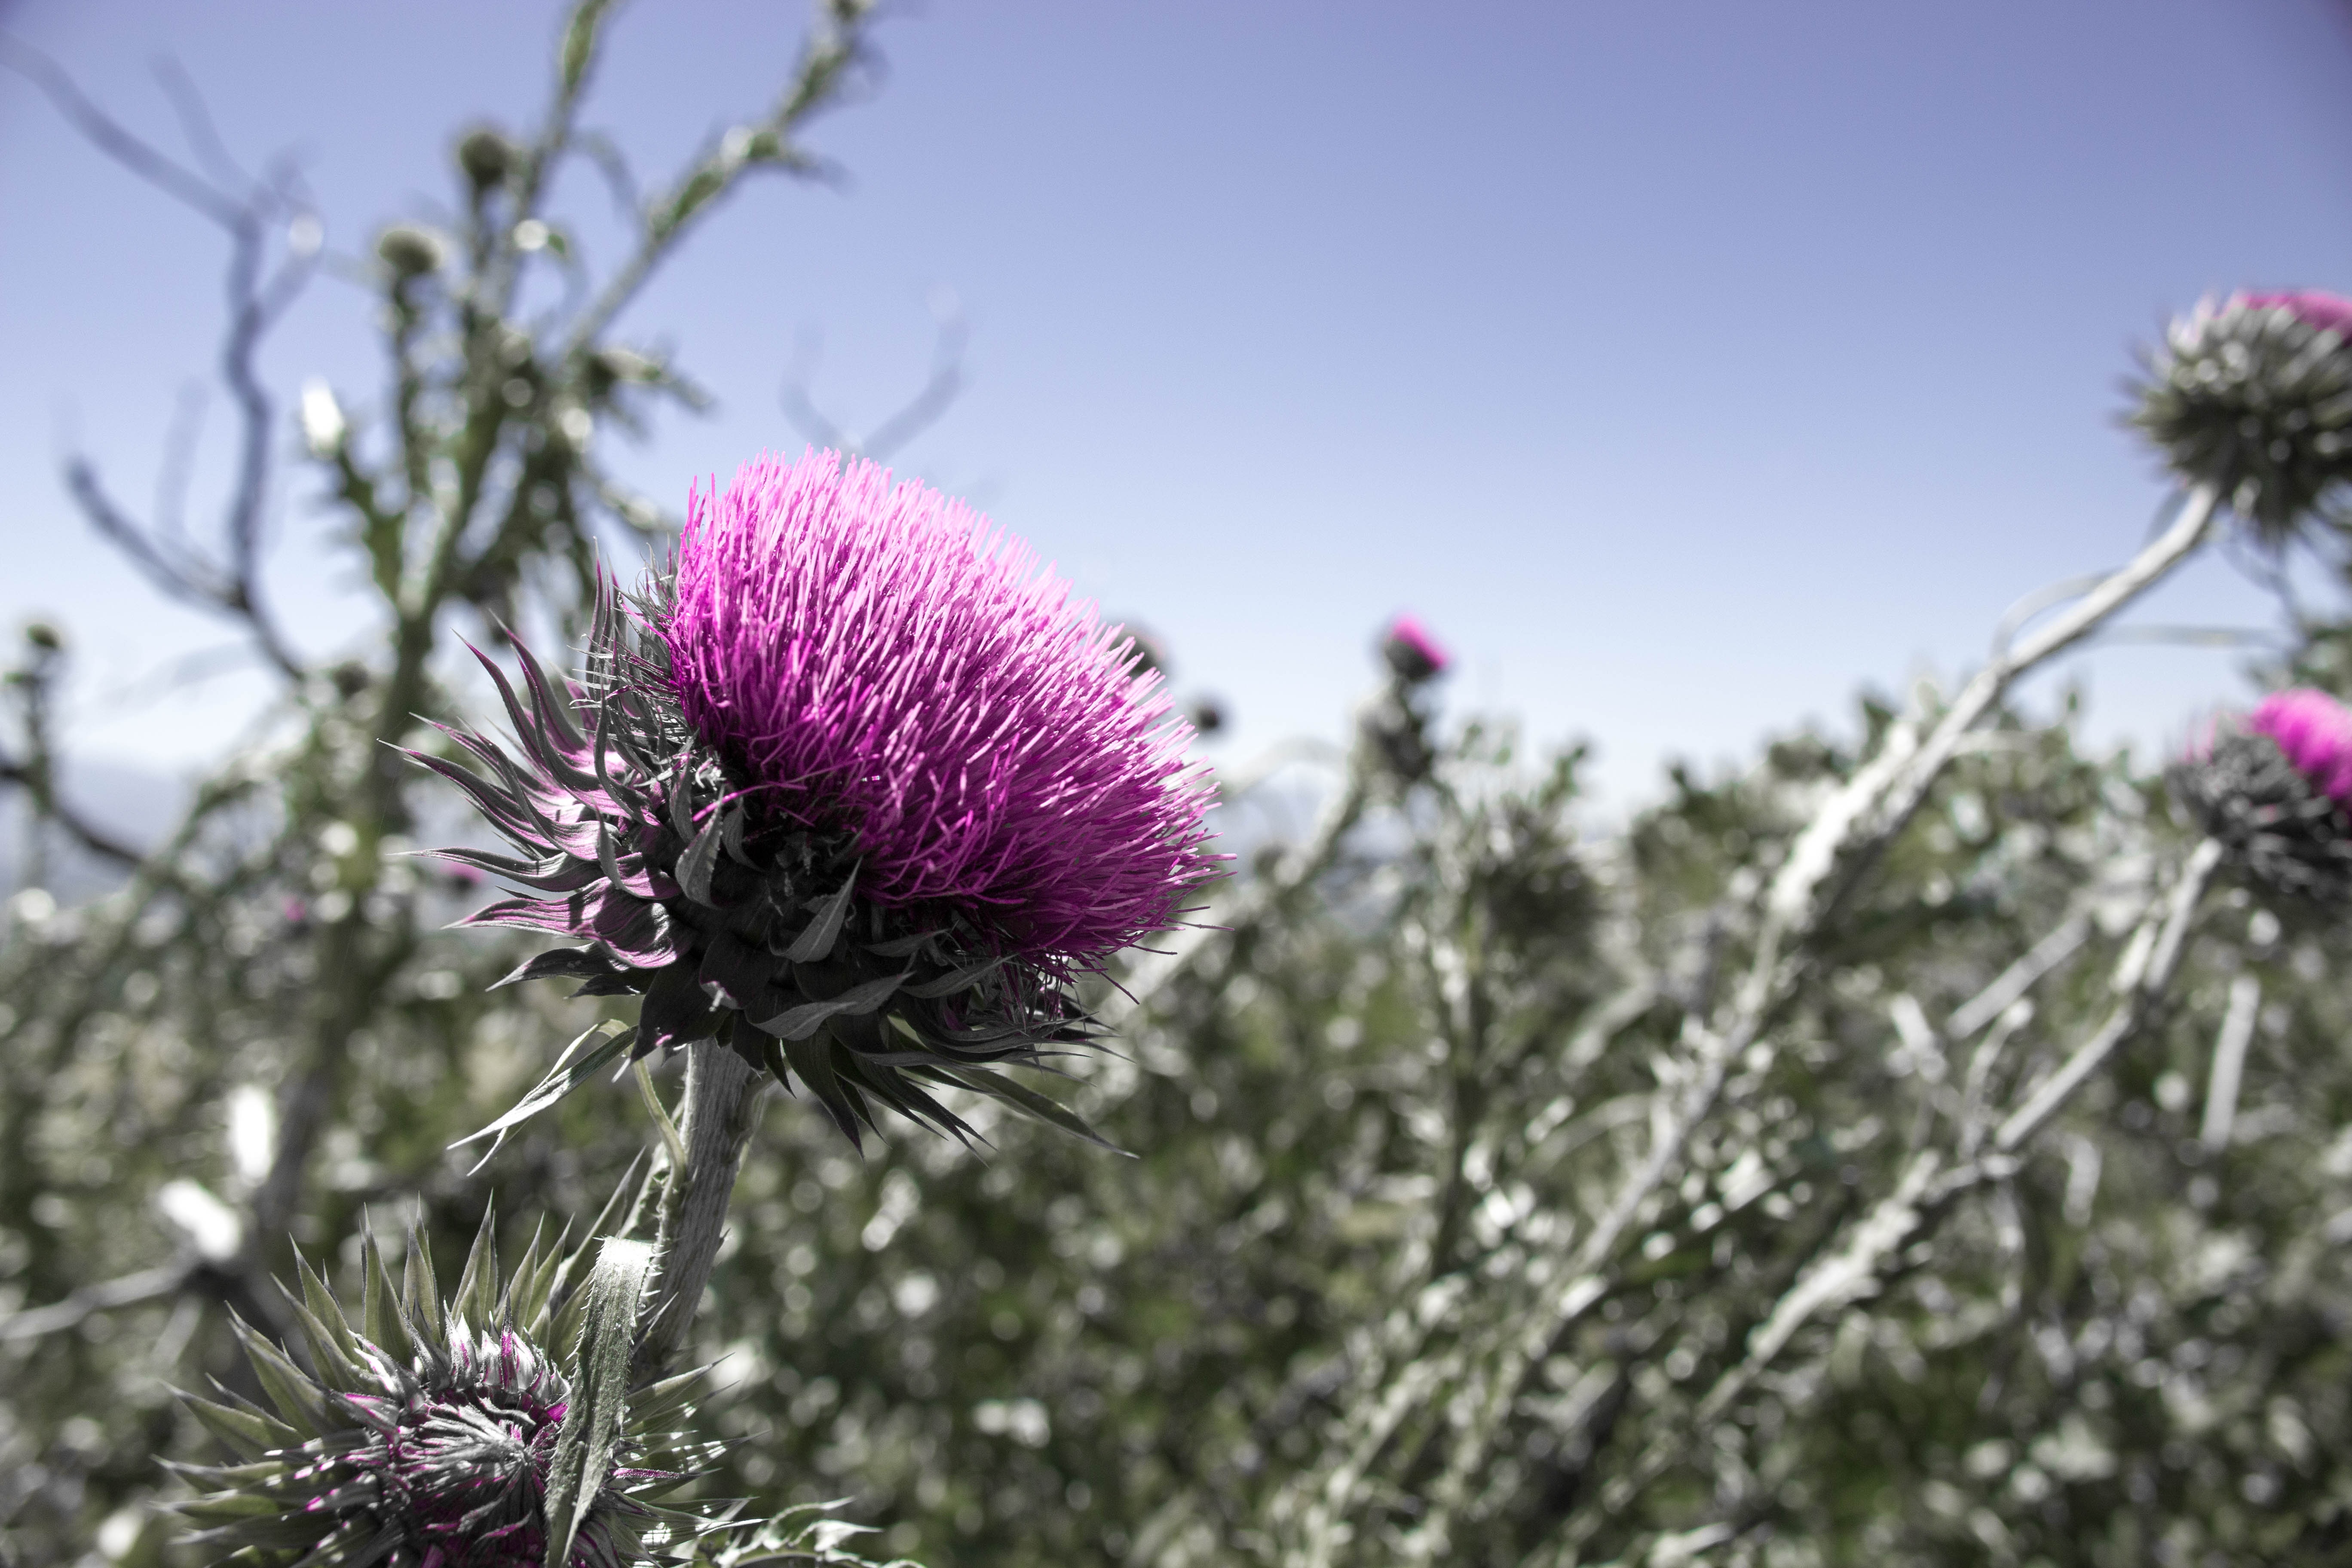
nature, blossom, plant, flower, purple, bloom, summer, color, natural, botany, pink, flora, botanical, wildflower, thistle, macro photography, green leaves, flowering plant, daisy family, land plant